2020 Colonial Pipeline oil spill

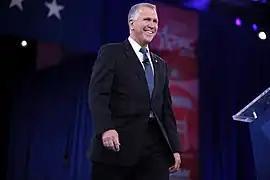
Activists protested outside the Huntersville residence of Senator Thom Tillis "(pictured 2016)" on July 25 in response to the spill.

On July 25, several dozen climate activists from the Sunrise Movement held a rally at Veterans Park in Huntersville to raise awareness of the spill and push for elected officials to promote more eco-friendly infrastructure. Following the demonstration, some protestors moved the protest to outside of the Huntersville residence of Senator Thom Tillis, with further protesting lasting into the following morning. Three protestors involved in the later activity were charged by police with trespassing. In a later message to "The Charlotte Observer", a spokesperson for Tillis stated that "members of Congress have no jurisdictional regulatory authority over what is a local and state regulatory issue".